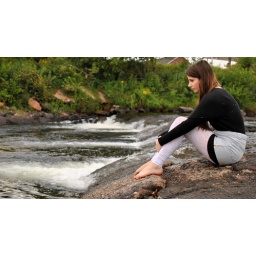
We're just two lost souls swimming in a fish bowl.